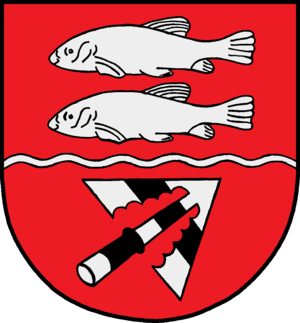
Linau est une commune allemande du Schleswig-Holstein, située dans l'arrondissement du duché de Lauenbourg, à mi-chemin entre les villes d'Ahrensburg et Mölln. Linau est l'une des 25 communes de l'Amt Sandesneben-Nusse dont le siège est à Sandesneben.